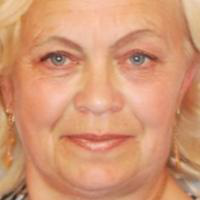
Age group: age 66-80